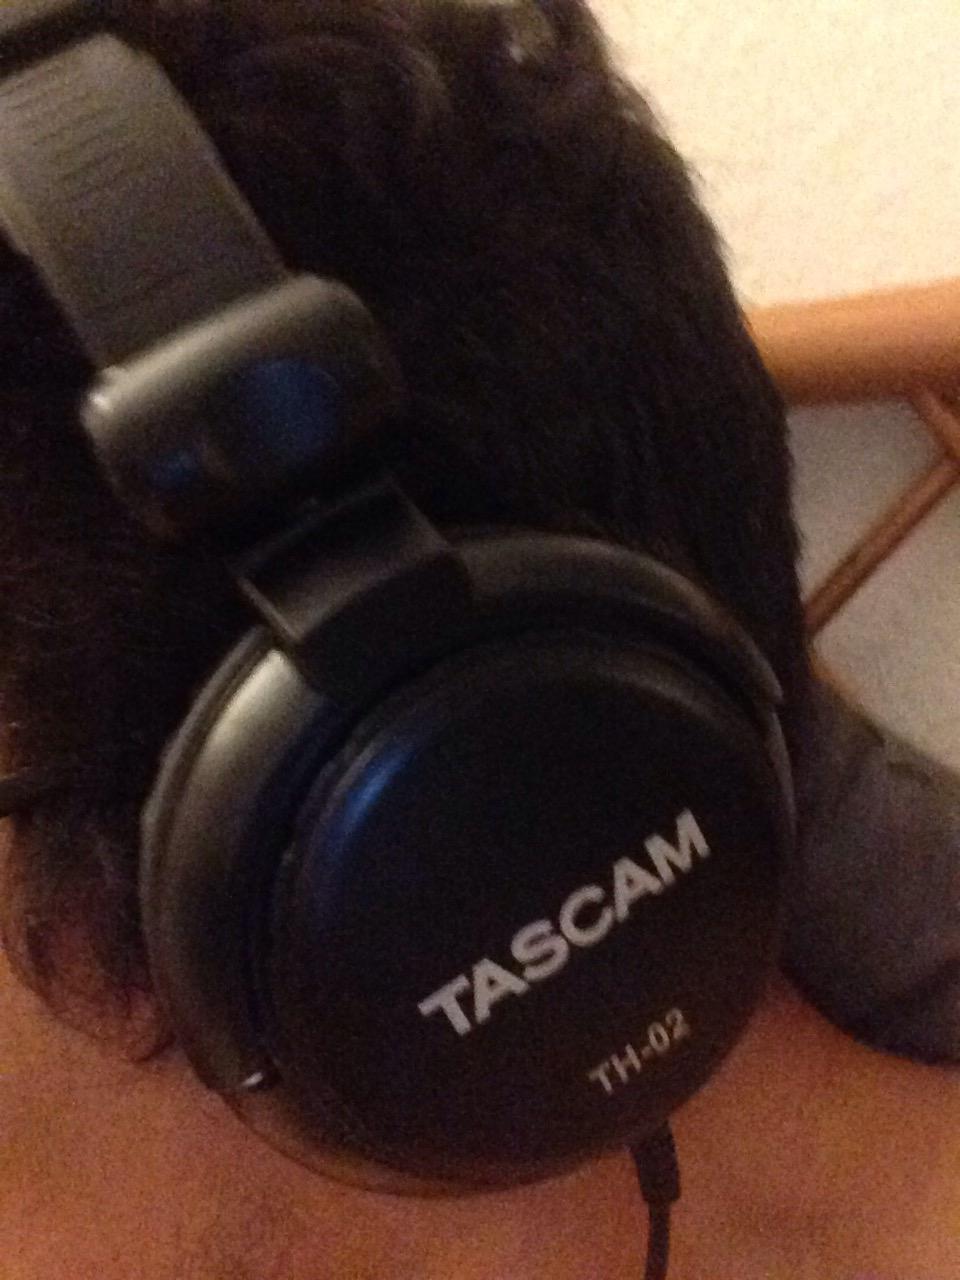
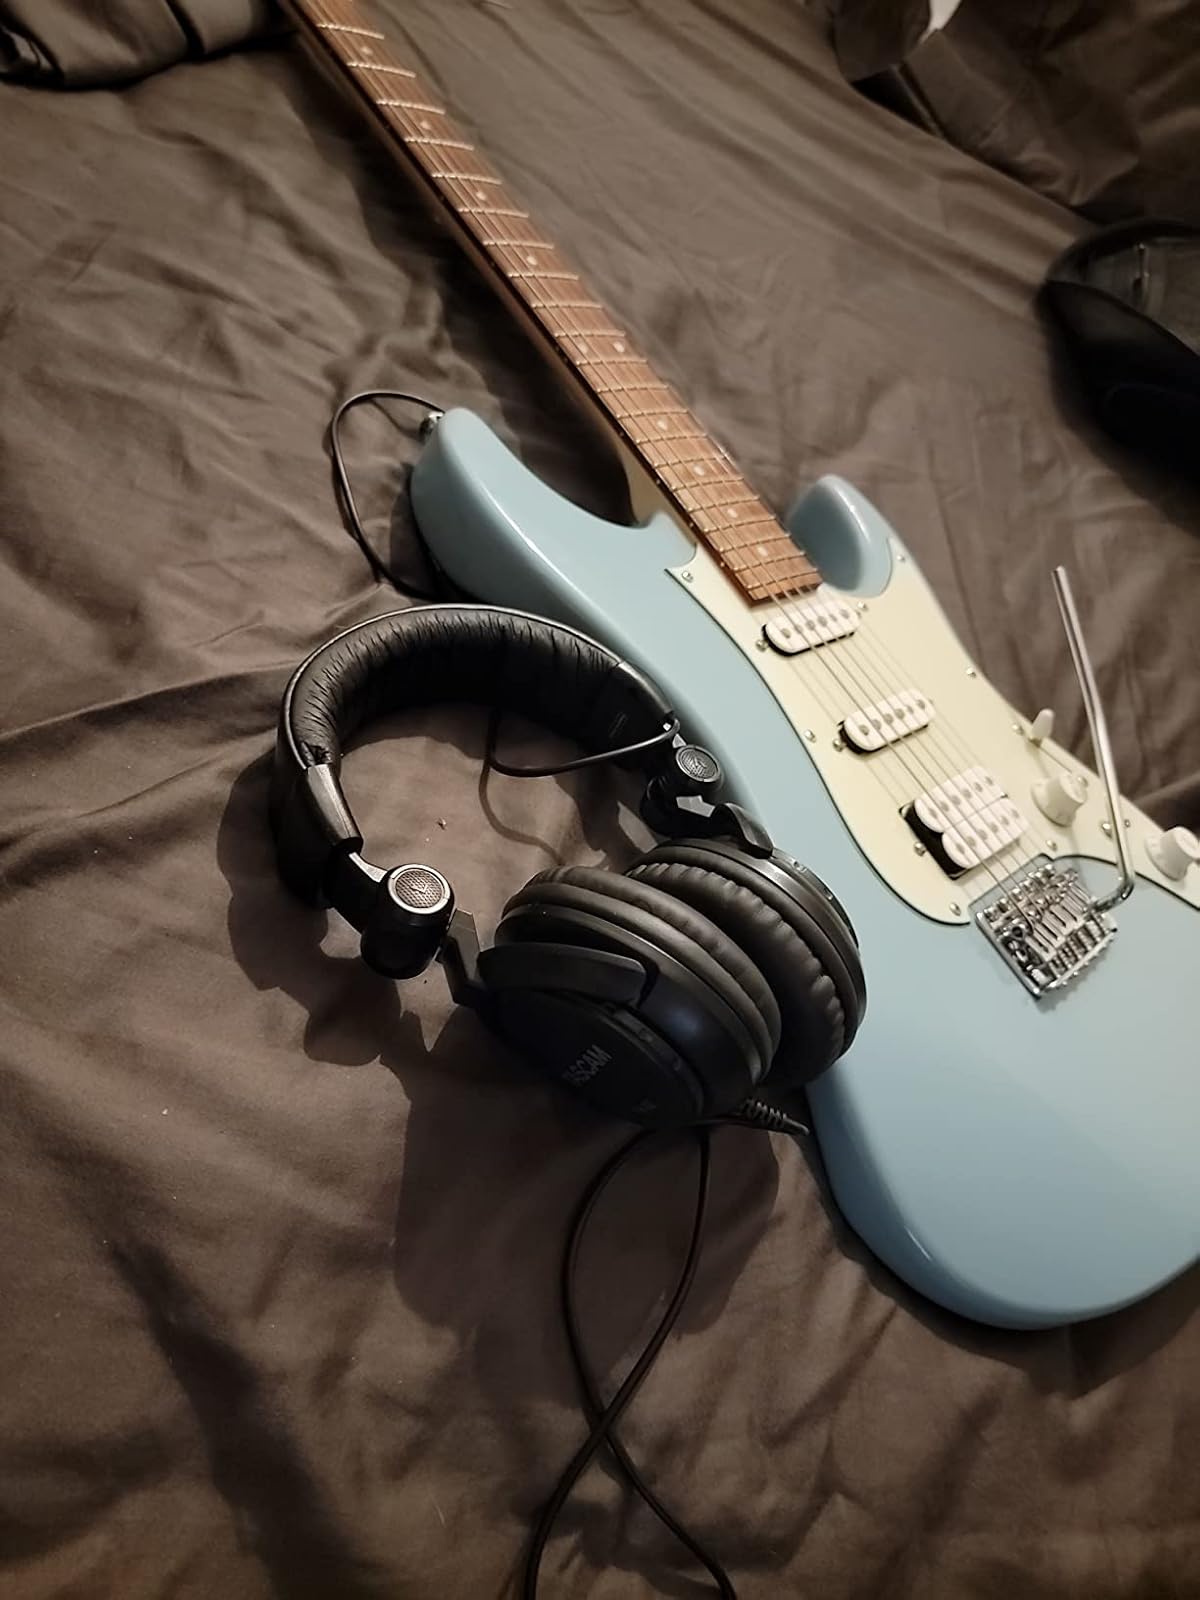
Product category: headphones
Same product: yes